Tania (tango singer)

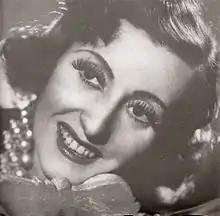

Tania (13 October 1908 – 17 February 1999) was the stage name of Spanish tango singer Ana Luciano Divis. She was one of the most significant tango interpreters of her era. She was honored as an Illustrious Citizen of the City of Buenos Aires and a Personality of Argentine Culture, as well as receiving the Order of Isabella the Catholic from Juan Carlos I of Spain.